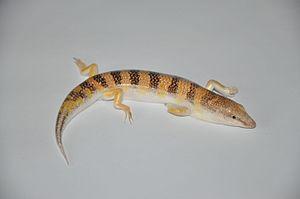
Scincus scincus, le Poisson de sable ou Scinque officinal, est une espèce de sauriens de la famille des Scincidae.